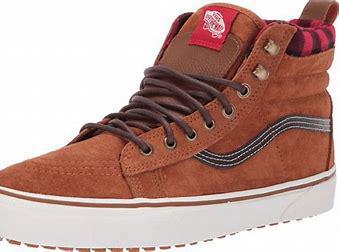
Brand: Vans
Model: SK8 Hi MTE